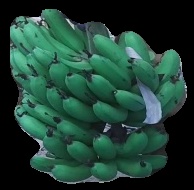
Variety: pachbale
Grade: grade3